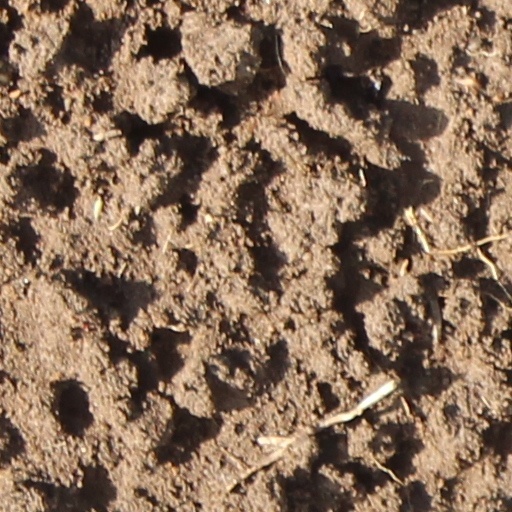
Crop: wheat